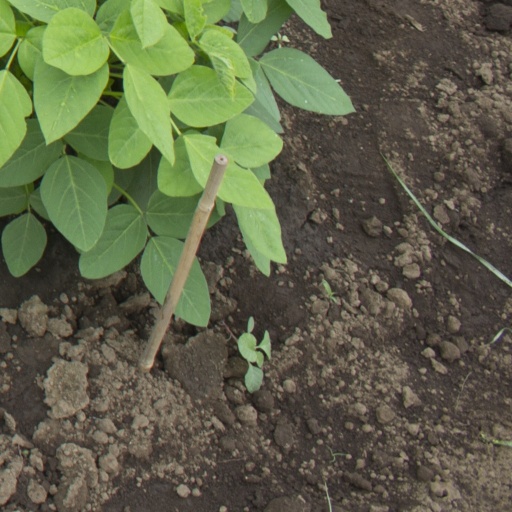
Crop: soybean